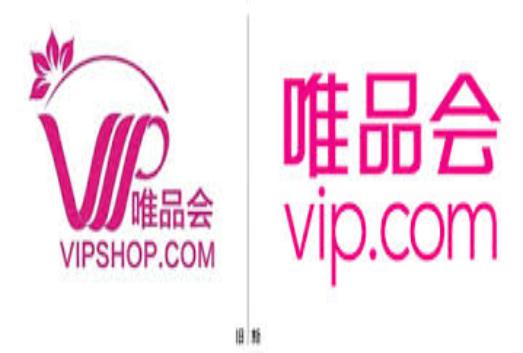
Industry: Necessities